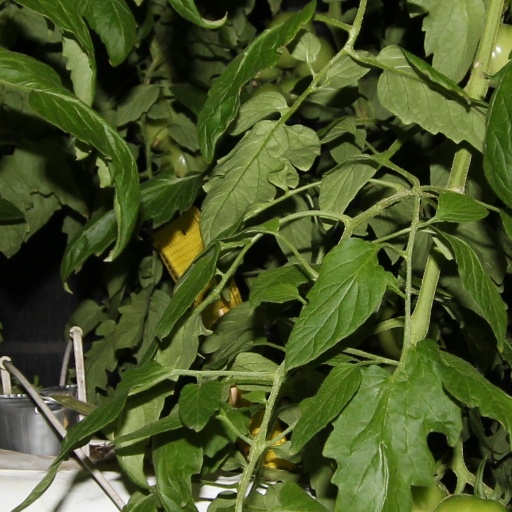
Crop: tomato